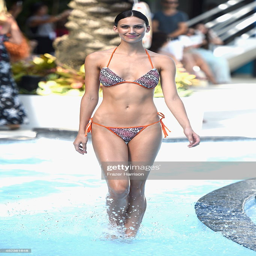
a model walks the runway at the show during mercedes - benz fashion week swim .